Georgia (U.S. state)

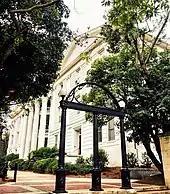
The Arch at the entrance to the University of Georgia's North Campus

The Georgia Film, Music and Digital Entertainment Office promotes filming in the state. Since 1972, over eight hundred films and 1,500 television shows have been filmed on location in Georgia. Georgia overtook California in 2016 as the state with the most feature films produced on location. In the fiscal year 2017, film and television production in Georgia had an economic impact of $9.5 billion. Atlanta has been called the "Hollywood of the South". Television shows like "Stranger Things", "The Walking Dead", and "The Vampire Diaries" are filmed in the state. Movies such as "Passengers", "Forrest Gump", "Contagion", "Hidden Figures", "Sully", "Baby Driver", "", "", "Black Panther", "Birds of Prey", and many more, were filmed around Georgia.